University of York

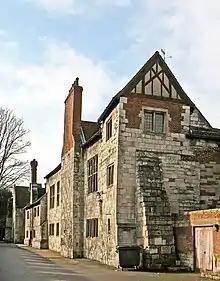
The Archeology Department of the University of York

Located in York city centre, about from the main Heslington West campus, the historic King's Manor began as the Abbot's House of St Mary's Abbey and went on to become the headquarters of the Council of the North following the dissolution of the monasteries. For many years after 1966, the King's Manor housed the Institute of Advanced Architectural Studies (IoAAS). The IoAAS was a postgraduate institute primarily specialising in providing mid-career education for architects and others. In particular, it became well known for its one-year Diploma Course in Conservation Studies. It is now home to the Archaeology, Medieval Studies and Eighteenth Century Studies departments, and is regularly used by other related departments such as History. It has a public restaurant and is used for art displays.